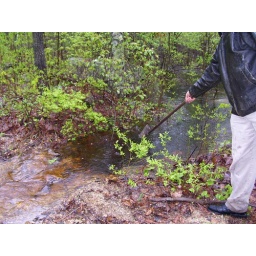
the light area under the water at the lower left is the road itself.  Extra heavy spring rains in '06